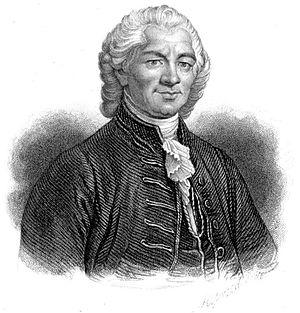
Delille. Illustration de ""Histoires des météores"", p. 132"